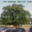
Label: oak_tree